Arklow Town F.C.

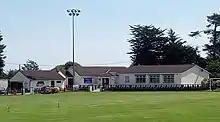
Arklow Town FC clubhouse and pitch, June 2020

Arklow Town Football Club are a football club from Arklow, County Wicklow in Ireland. The club fields a number of senior teams, including in the Leinster Senior League and the Wicklow & District Football League. The club's home ground, known as "Travers Insurances Park" as of 2022, is at Bridgewater Centre Park in Lamberton.